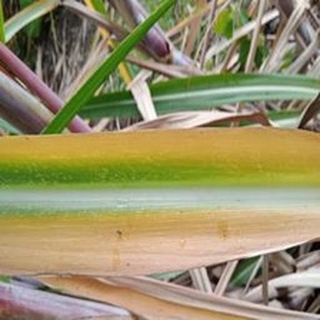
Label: sugarcane_yellow_leaf_disease